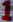
Number: 1